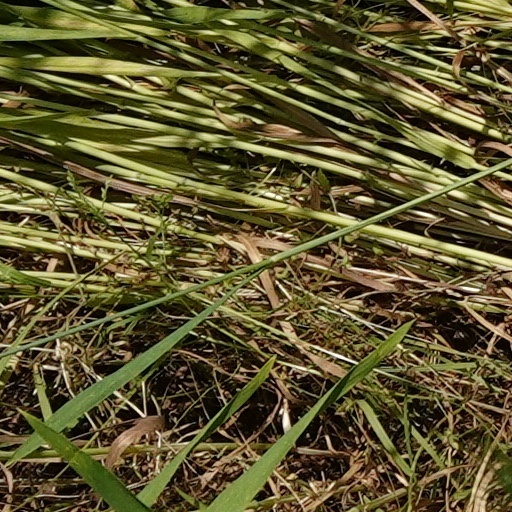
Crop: wheat